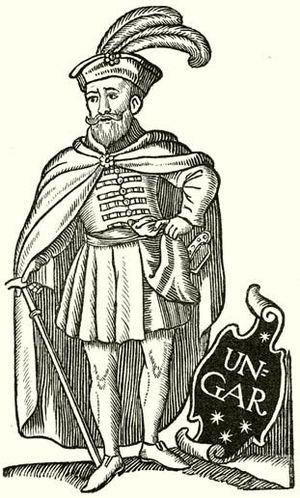
La noblesse de Hongrie fut la classe dirigeante de la Hongrie du Moyen Âge jusqu'à la chute du Royaume de Hongrie en 1946, avec toutefois une certaine perte d'influence après 1918. La noblesse et les titres sont abolis en Hongrie par le statut IV de 1947.